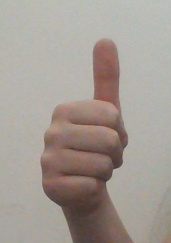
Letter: aleff